Grand America Hotels & Resorts

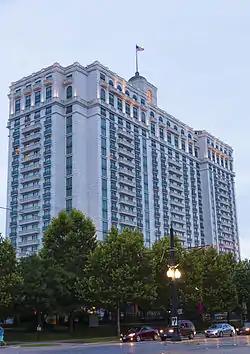
The Grand America Hotel in Salt Lake City, July 2013

A penguin was used for many years as their logo, and penguins can still be seen on the roofs at Little America Wyoming. The penguin was used on most of the numerous billboards advertising the Little America hotel. These billboards were located along Interstate 80. In partial reference to the famously remote Little America station in Antarctica, they reminded travelers in vehicles at regular intervals how close they were to the Little America hotel and that there was nothing else available for many miles in either direction. The last of the penguin billboards was removed in the early 2000s.